Nissan GT-R

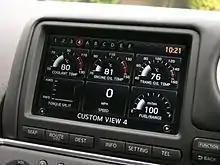
The customizable multifunction display integrated into the dash, has its roots in the Skyline GT-R R34

Polyphony Digital, creators of the "Gran Turismo" motor racing video games, were contracted to design the multifunction display. It features a detailed log of the driving behavior, speed, g-force, fuel economy and more. Details of mechanical information such as the turbo boost, water and engine oil pressure, transmission oil, front and rear drive distribution, steering angles, braking and acceleration pressure, and optimal gearshift mapping for better fuel economy, satellite navigation and audio controls as well.